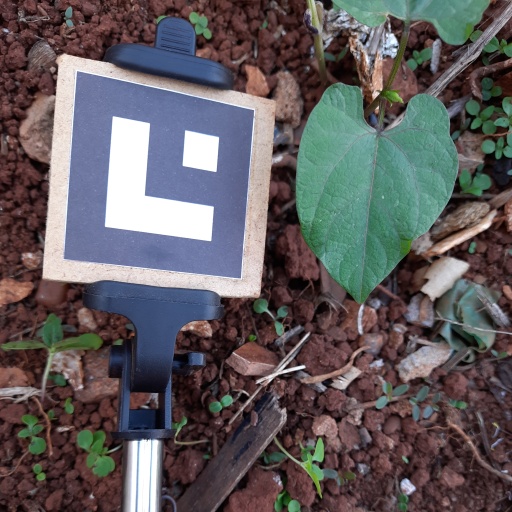
Observations: wavy surface, no eating holes, under shade